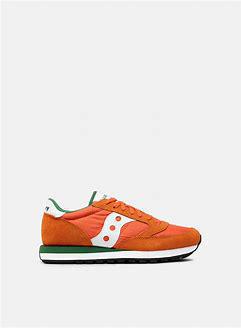
Brand: Saucony
Model: Jazz